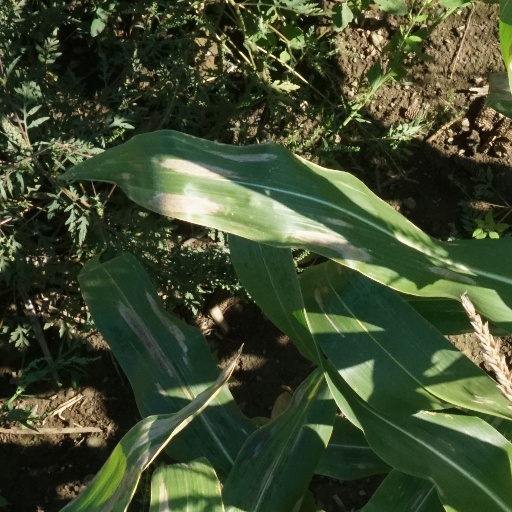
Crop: maize; corn